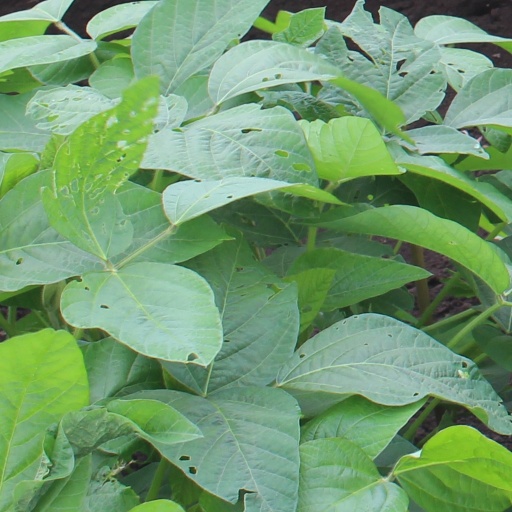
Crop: soybean